2016 Halim Airport runway collision

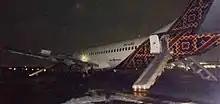
Another view of the aftermath of Flight 7703

Minister of Transportation Ignasius Jonan tasked the National Transportation Safety Committee with investigating the cause of the accident. Jonan later criticised Angkasa Pura for the vacuum of power in Halim Perdanakusuma Airport's management for the preceding two weeks.